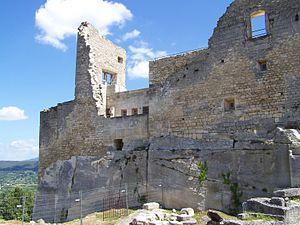
Jean de Maisonseul, né le 3 août 1912 à Alger en Algérie et mort à Cuers le 3 juin 1999, est un urbaniste et peintre français.
Le château de Lacoste est situé dans le village du même nom, dans le département de Vaucluse et la région Provence-Alpes-Côte d'Azur. Les habitants du village et de la région le nomment généralement "le château du Marquis de Sade", car ce fut son dernier propriétaire, jusqu'au moment où l'édifice fut détruit, pendant la Révolution française.